Hollywood A.D.

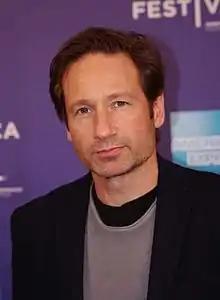

"Hollywood A.D." was written and directed by series co-star David Duchovny. After receiving largely positive feedback about his last creation, sixth-season episode "The Unnatural", Duchovny approached executive producer Frank Spotnitz about the possibility of writing another. Spotnitz gave him the go-ahead and was soon given a rough copy of the script. Series creator Chris Carter was very happy with the story, calling it "a smart, [...], quirky, and intelligent idea" and he later described it as "outside the norm, even for "The X-Files"." After Carter approved the script, Duchovny also took on an active role in pre-production.